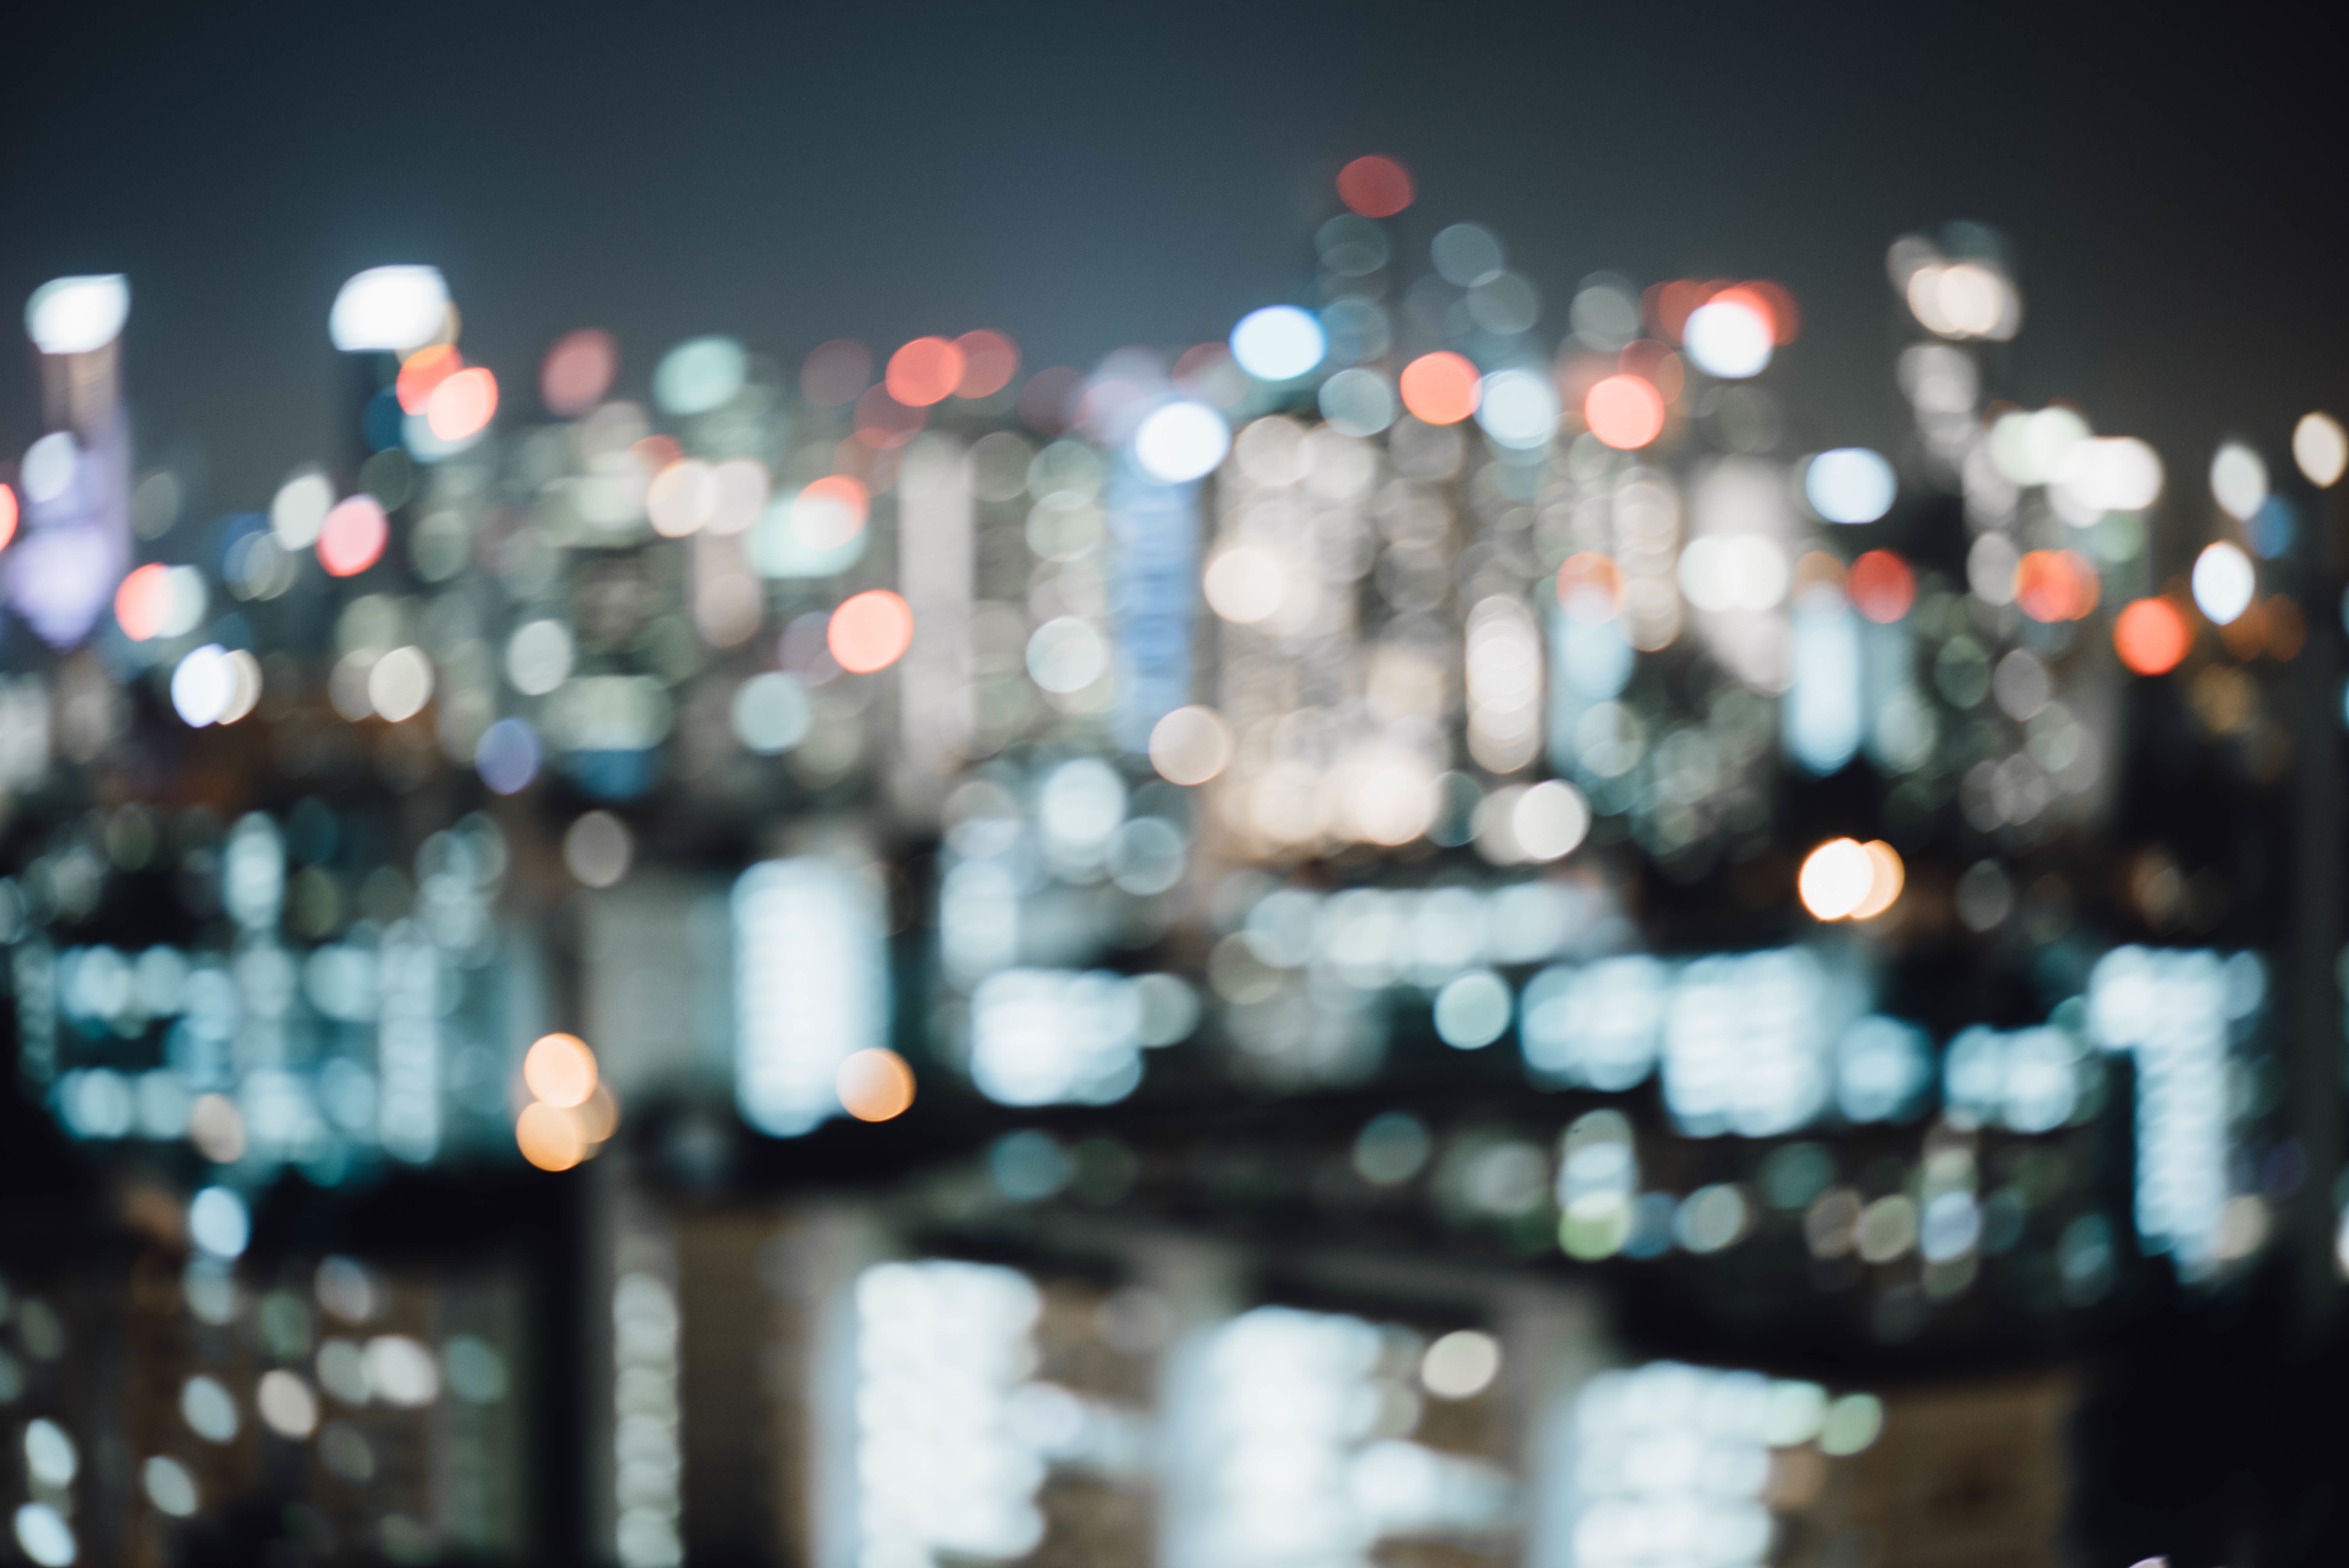
light, bokeh, night, city, crowd, color, darkness, blue, lighting, shape, metropolis